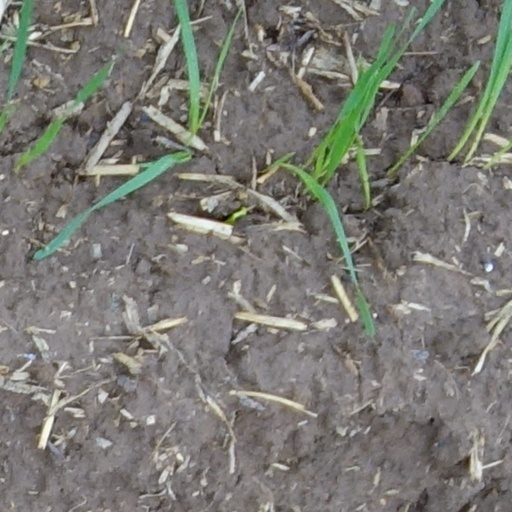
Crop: wheat